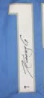
Number: 1